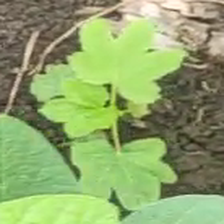
Weed species: Little_Mallow(Malva parviflora)